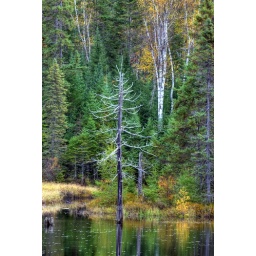
A denuded pine tree along the shore of a beaver pond in Algonquin Park.